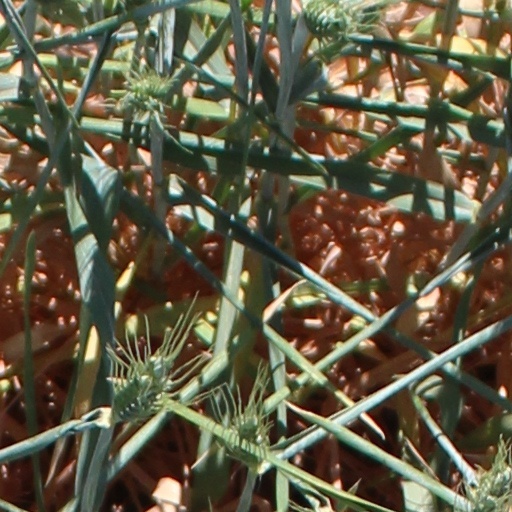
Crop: wheat